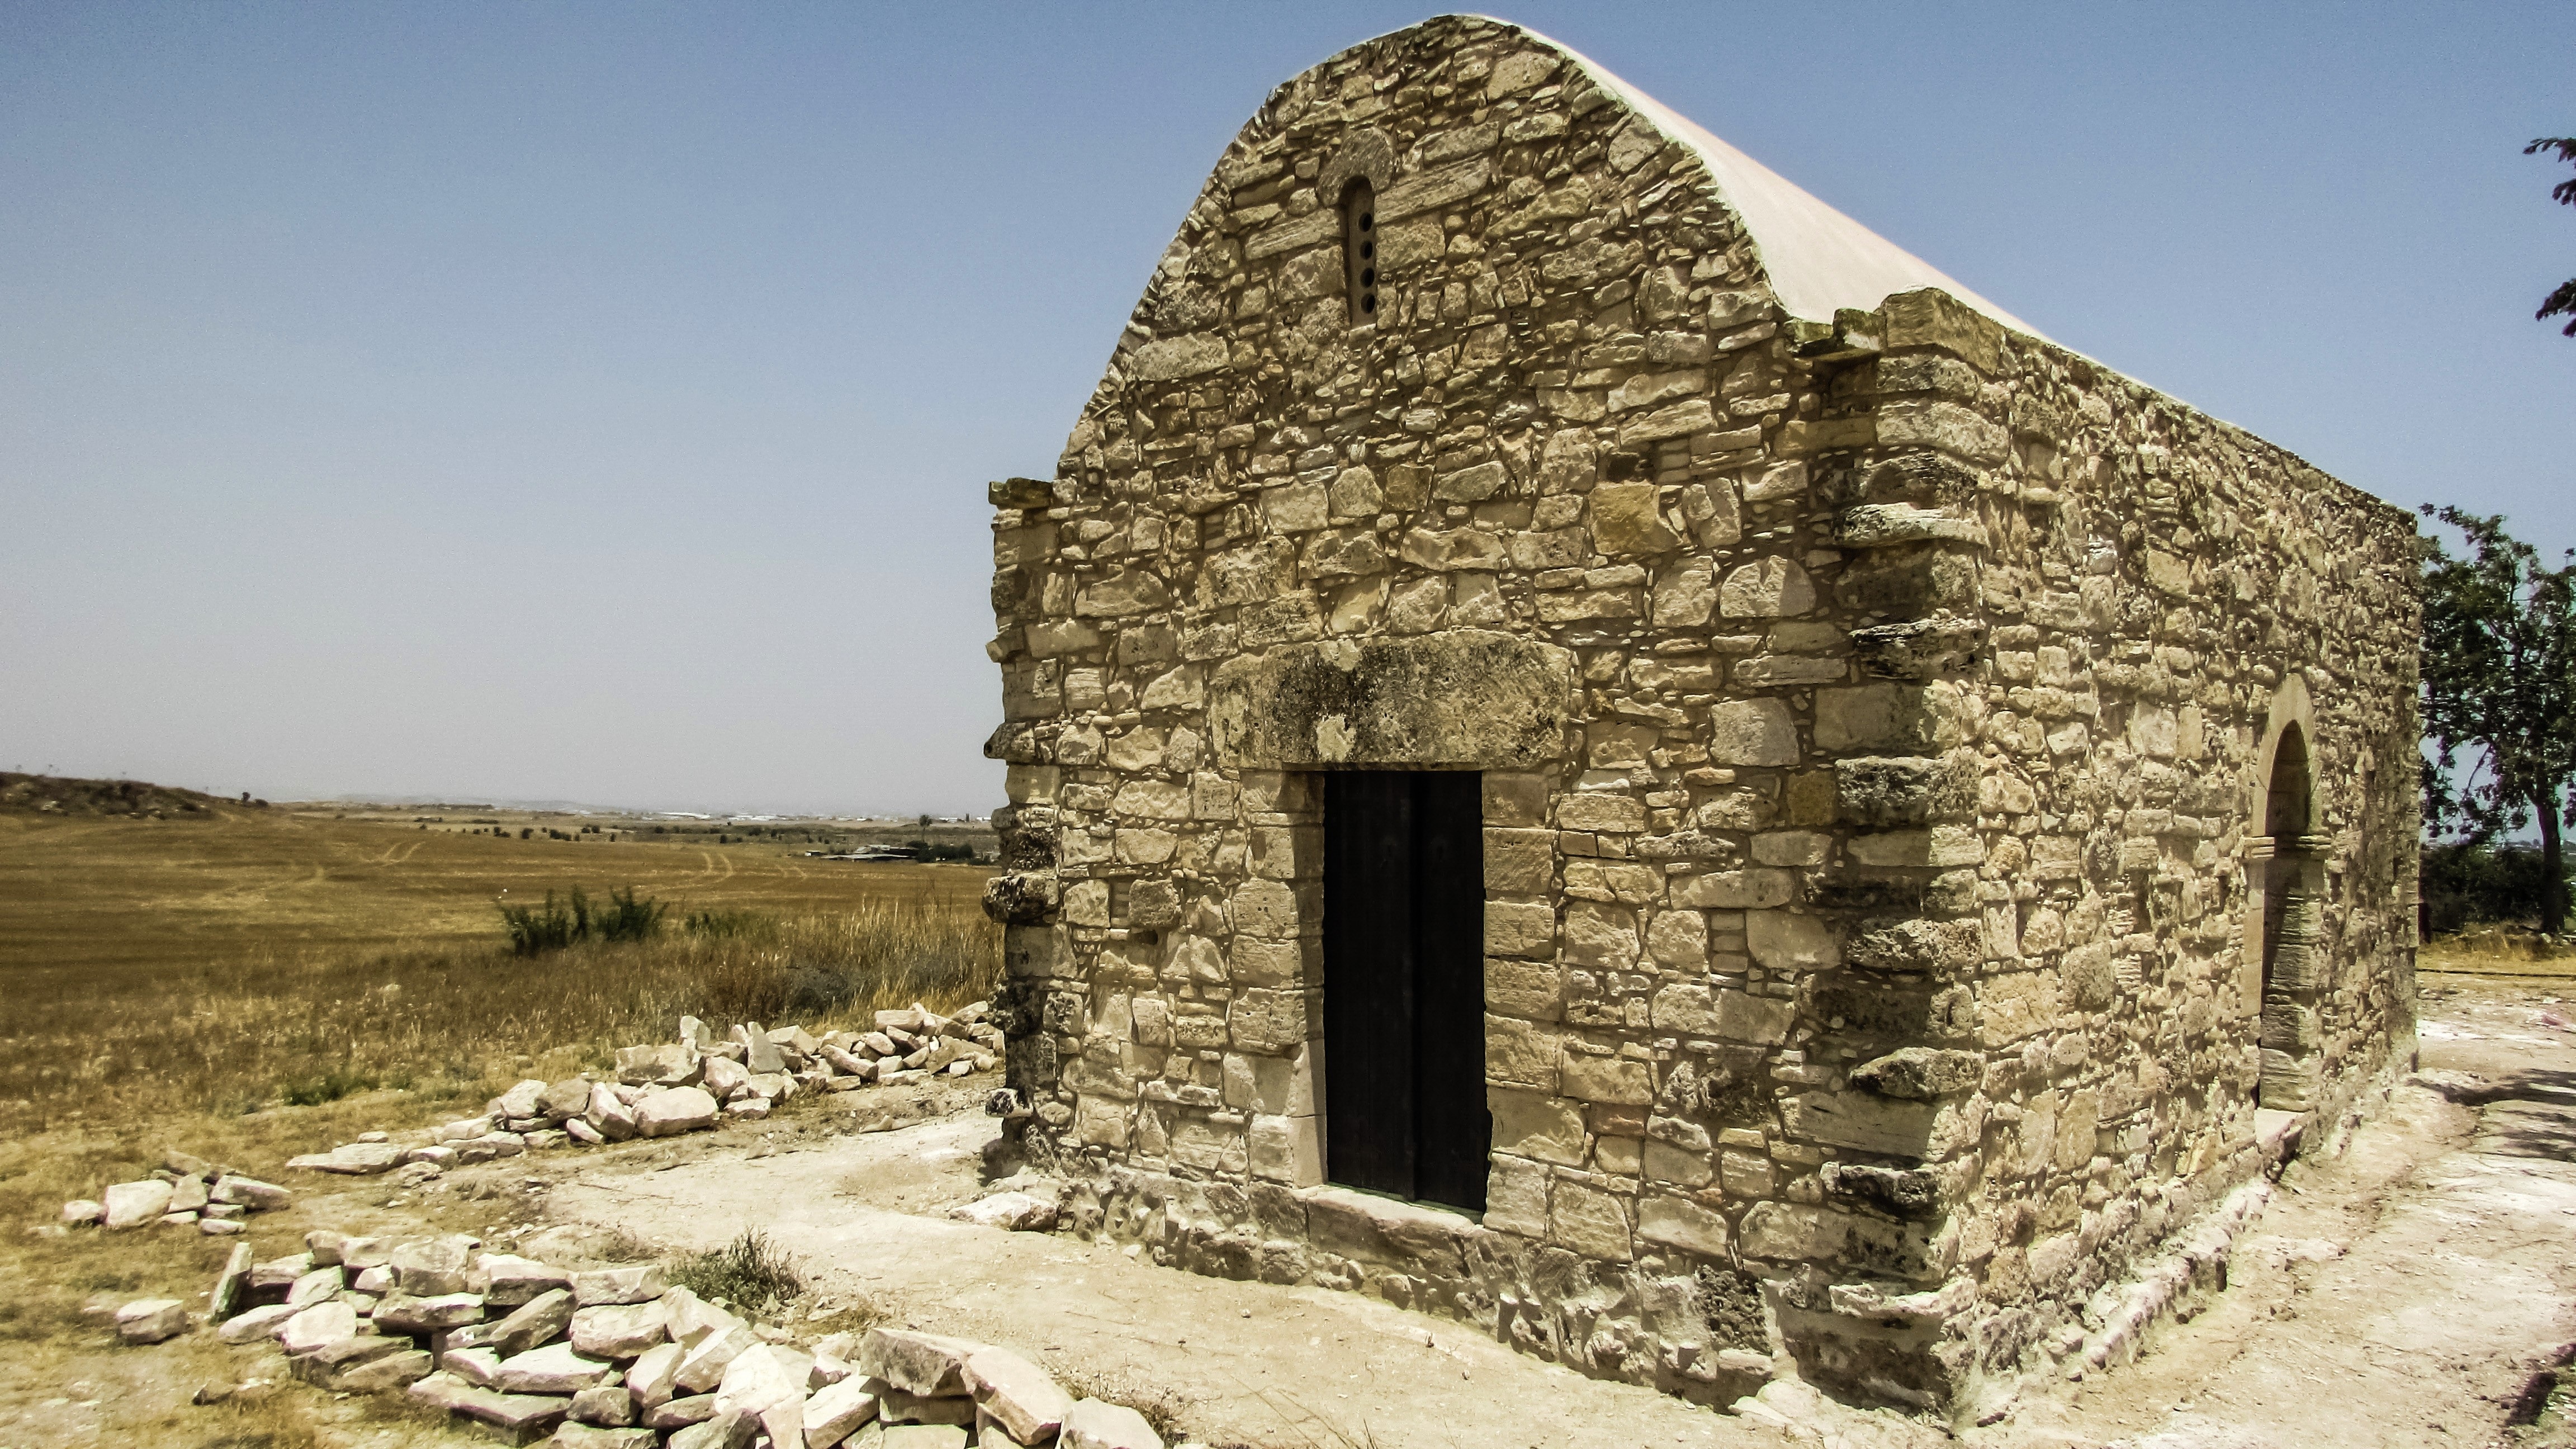
rock, architecture, building, old, monument, religion, church, chapel, place of worship, temple, ruins, history, orthodox, cyprus, archaeological site, stone built, historic site, tersefanou, ancient history